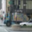
Label: truck